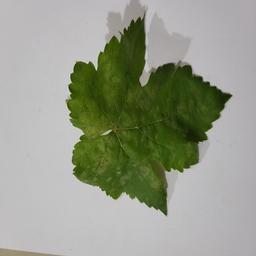
Label: Powdery Mildew